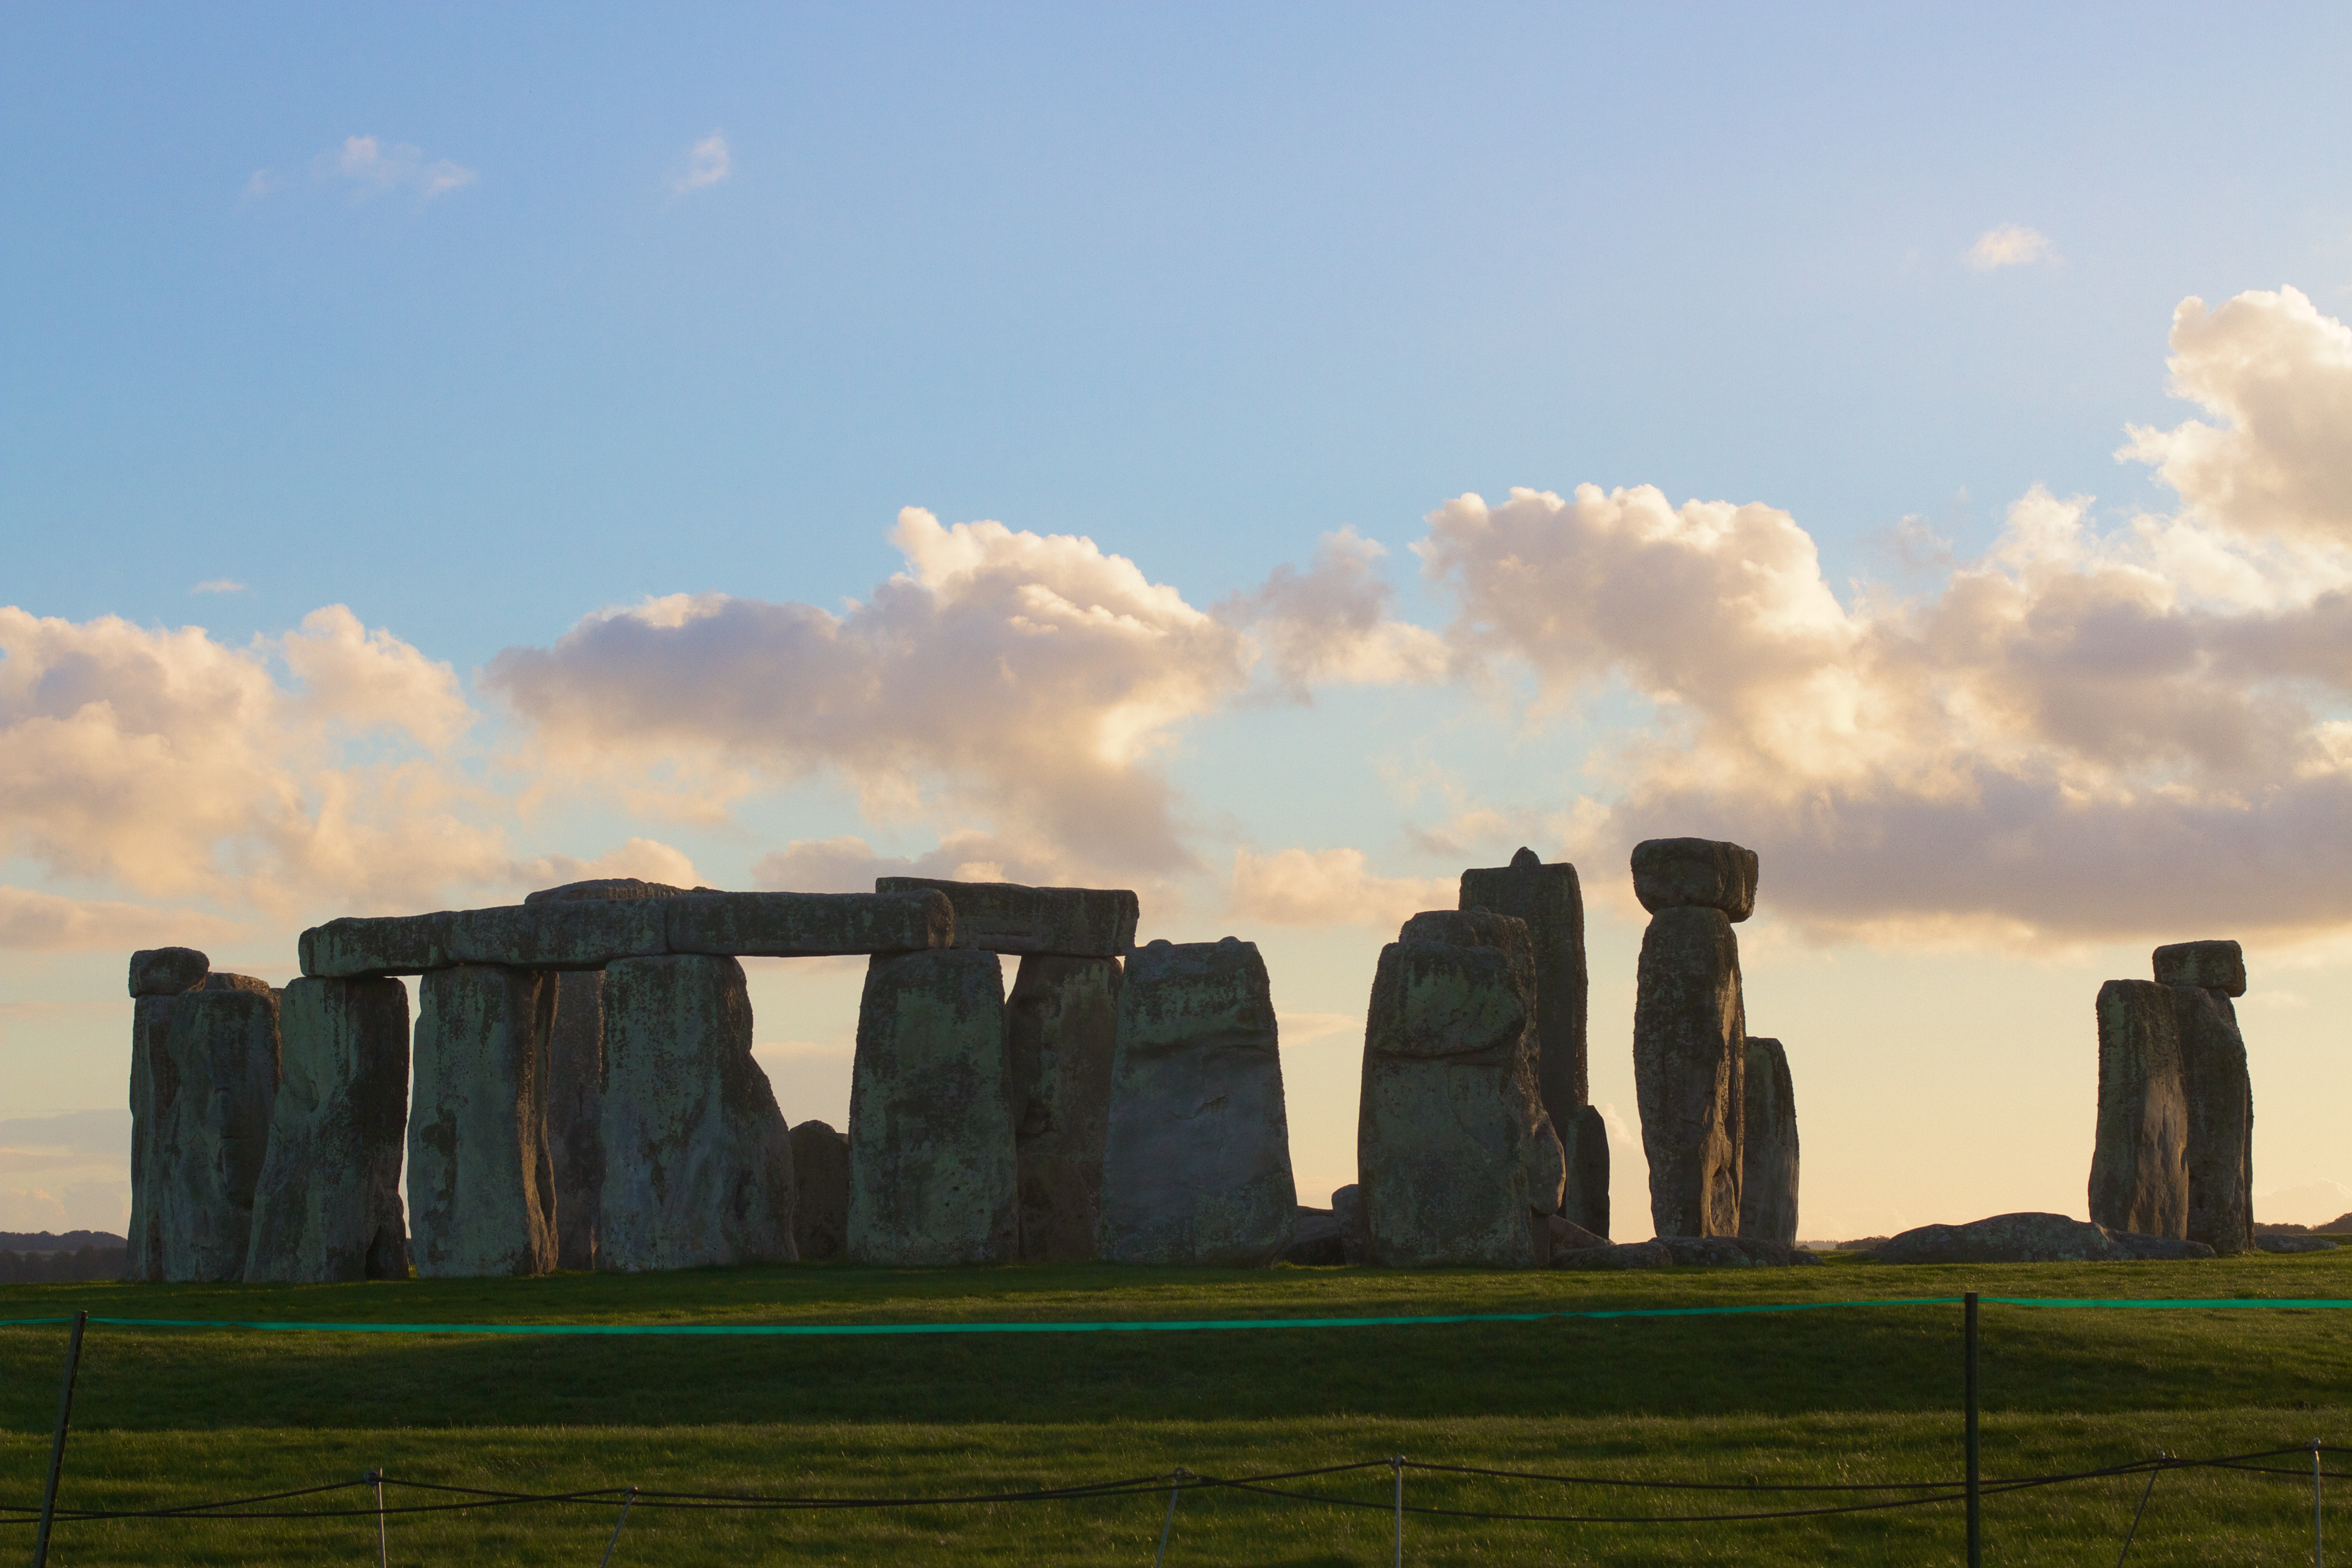
landscape, horizon, cloud, sky, sunset, skyline, morning, dawn, city, cityscape, dusk, landmark, cool image, ruins, human settlement